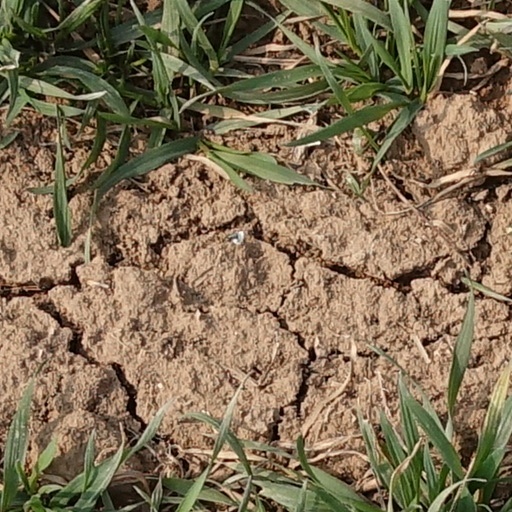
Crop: wheat